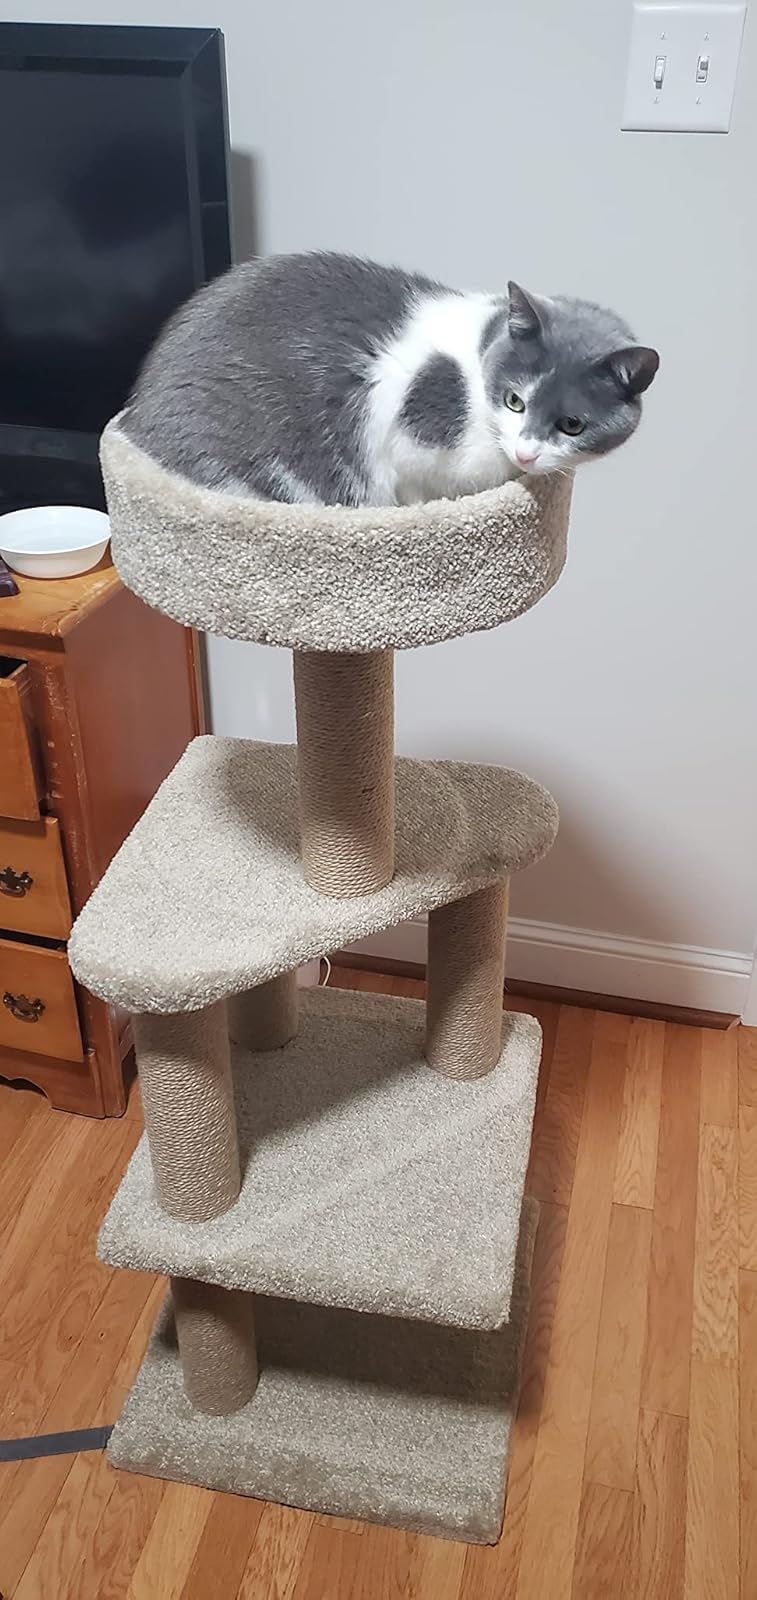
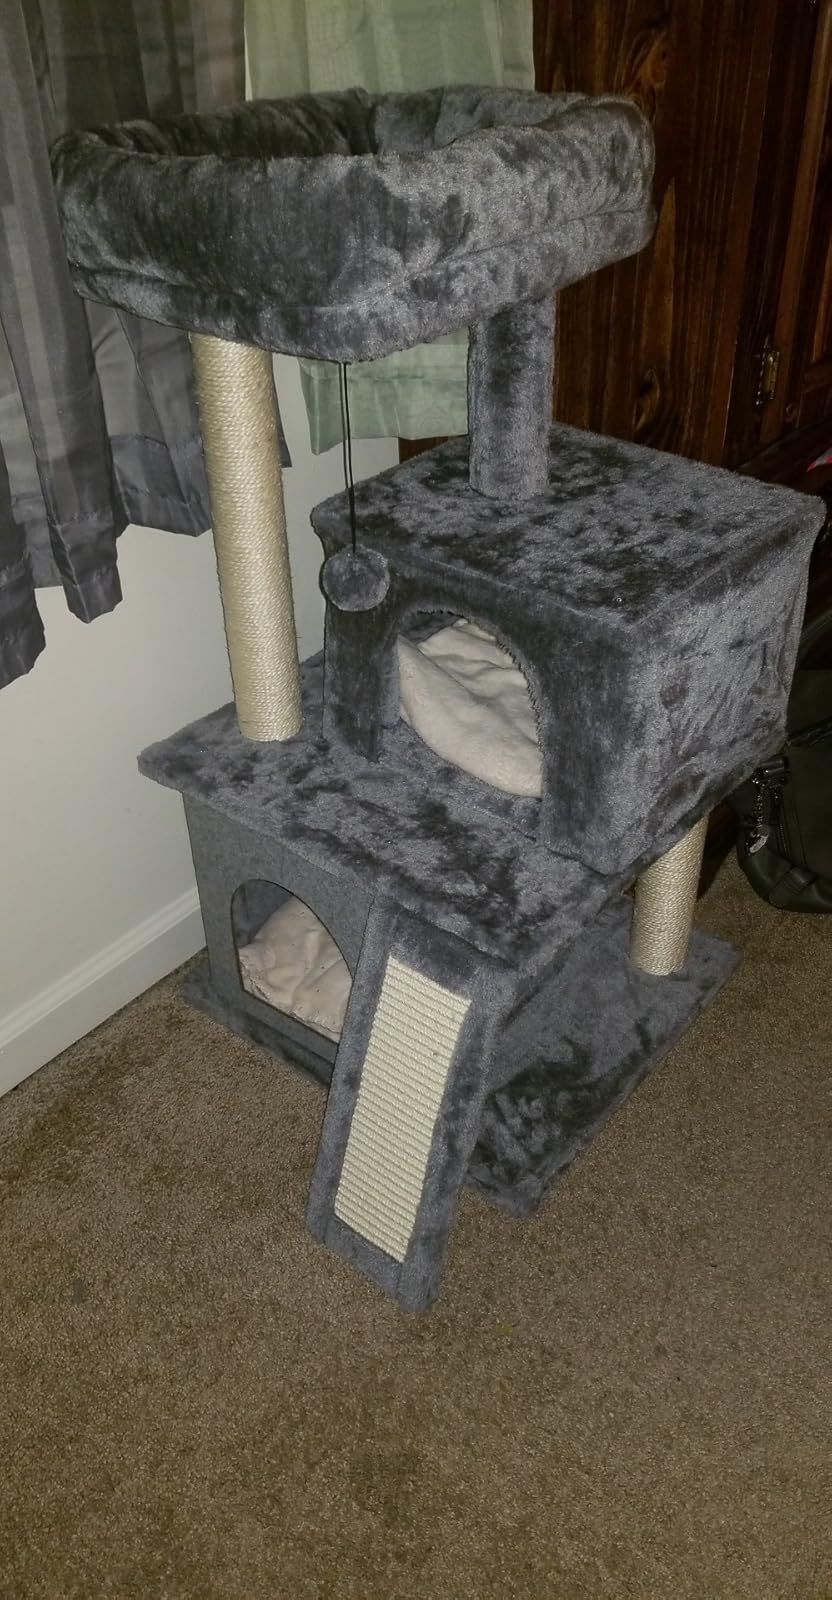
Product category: items_cat tree
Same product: no